Portland railway line

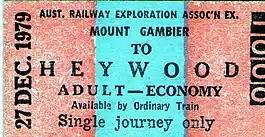
Mt Gambier-Heywood rail ticket 1979

A short lived branch line was opened from Dunkeld to Penshurst in 1890 but closed only eight years later.